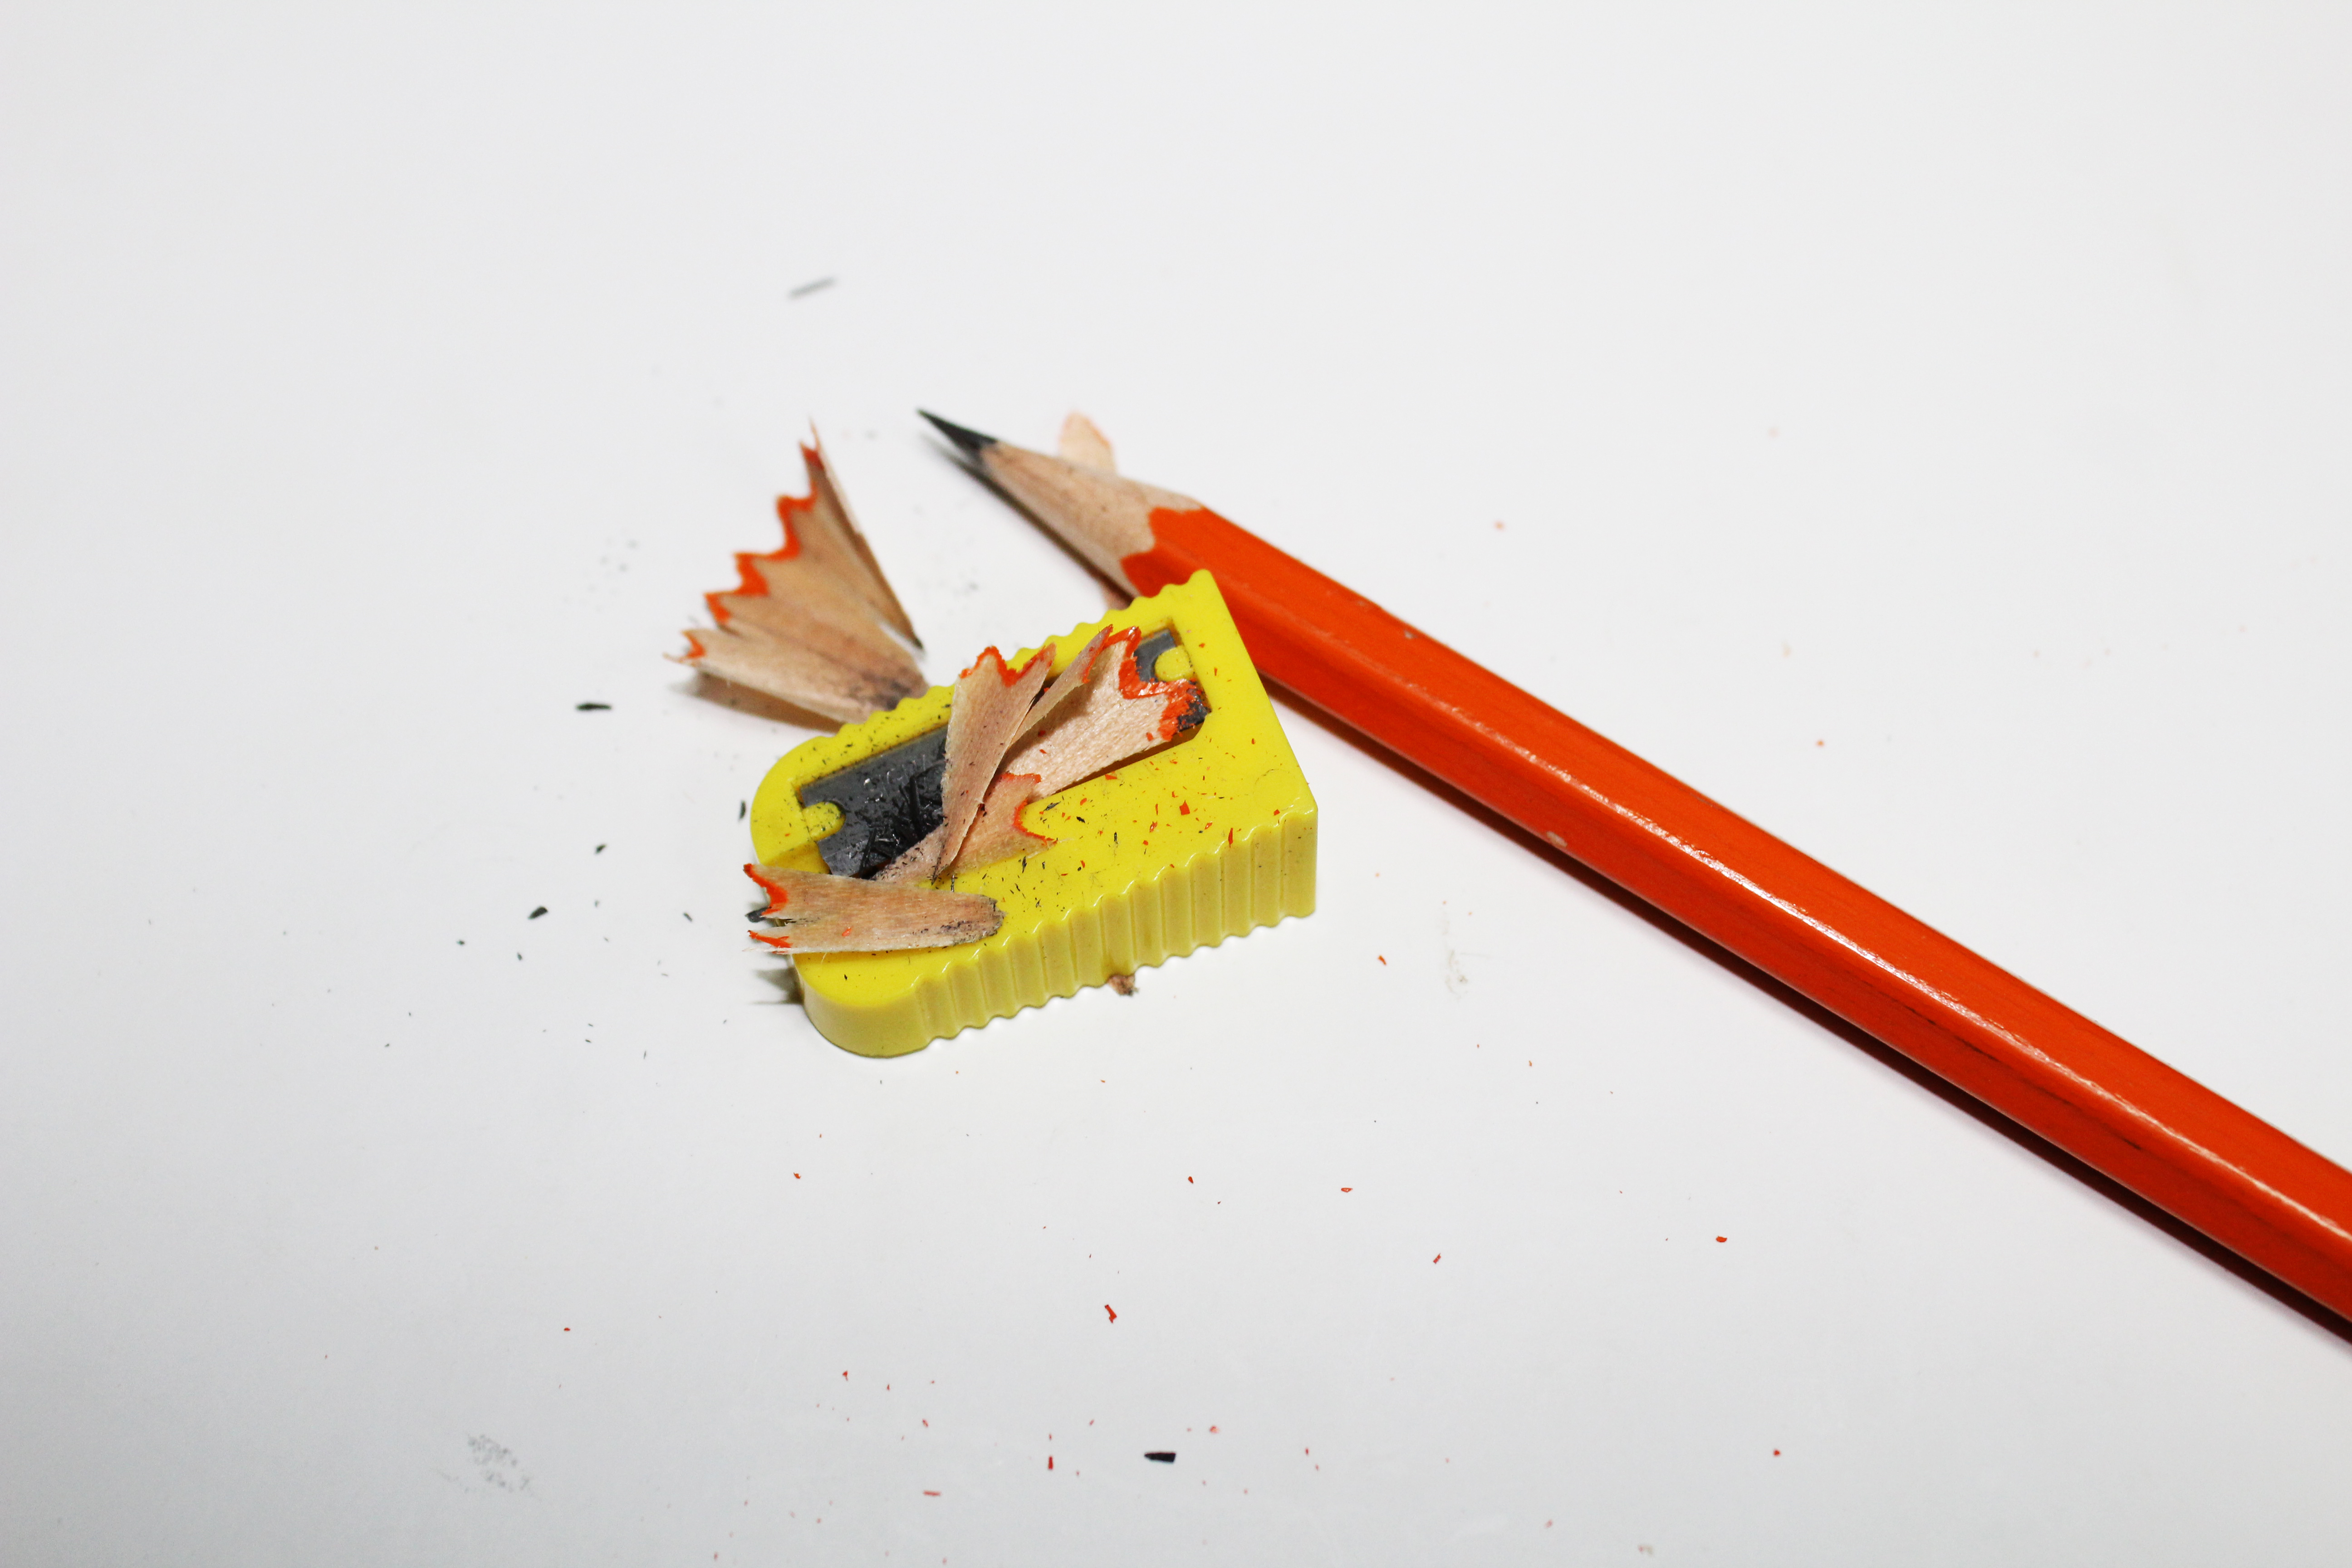
pencil, wood, education, write, design, stationery, calligraphy, shape, sharpener, sharpened, sharpening, pencil wood, sketch, yellow